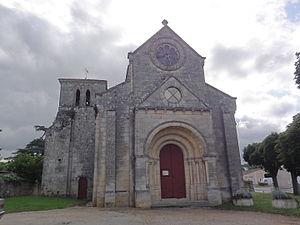
Villeneuve est une commune du Sud-Ouest de la France, dans le département de la Gironde.